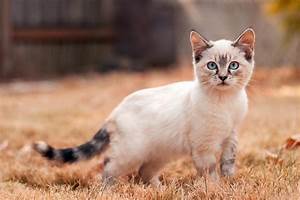
Label: cat